CRIUM, Hyderabad

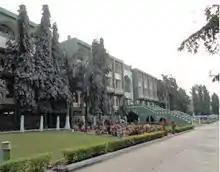
Central Research Institute of Unani Medicine (CRIUM), in Hyderabad.

Central Research Institute of Unani Medicine or CRIUM Hyderabad, established in December 1971, is an Indian Government-sponsored Unani medicine research center and out-patient clinic located in Hyderabad, India. The institute was upgraded to National Research Institute of Unani Medicine for Skin Disorders (NRIUMSD), by Shripad Naik, Minister of State (IC) for AYUSH in November 2019. The Institute is well known for its successful treatment in the skin condition of vitiligo, treating more than 150,000 patients.